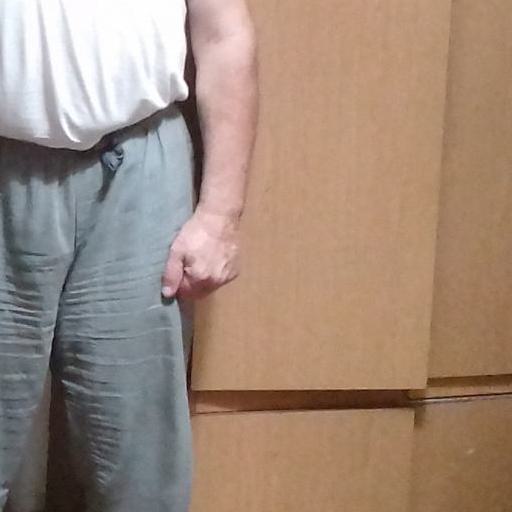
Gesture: no_gesture